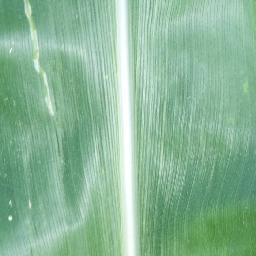
Label: Corn___healthy